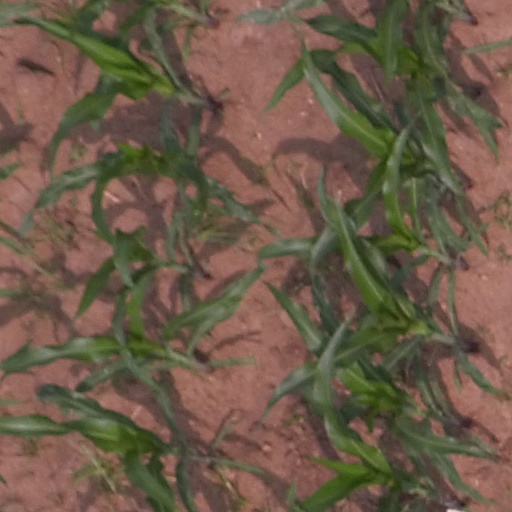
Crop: maize; corn